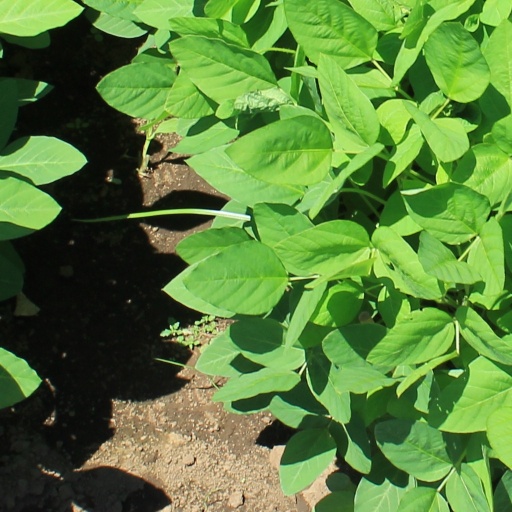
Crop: soybean